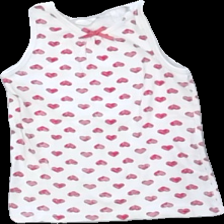
View: front
Type: Tank top
Category: Children
Brand: Not in the list
Brand text on label: topomini
Colors: White, Red
Material: 100% cotton
Pattern: Dots
Cut: Regular
Size: 104
Season: Summer
Damage location: top center
Damage 2 location: middle right
Damage 3 location: bottom right
Price range: <50
Recommended usage: Reuse
Description: vitt linne med röda hjärtan över hela och rosett fram